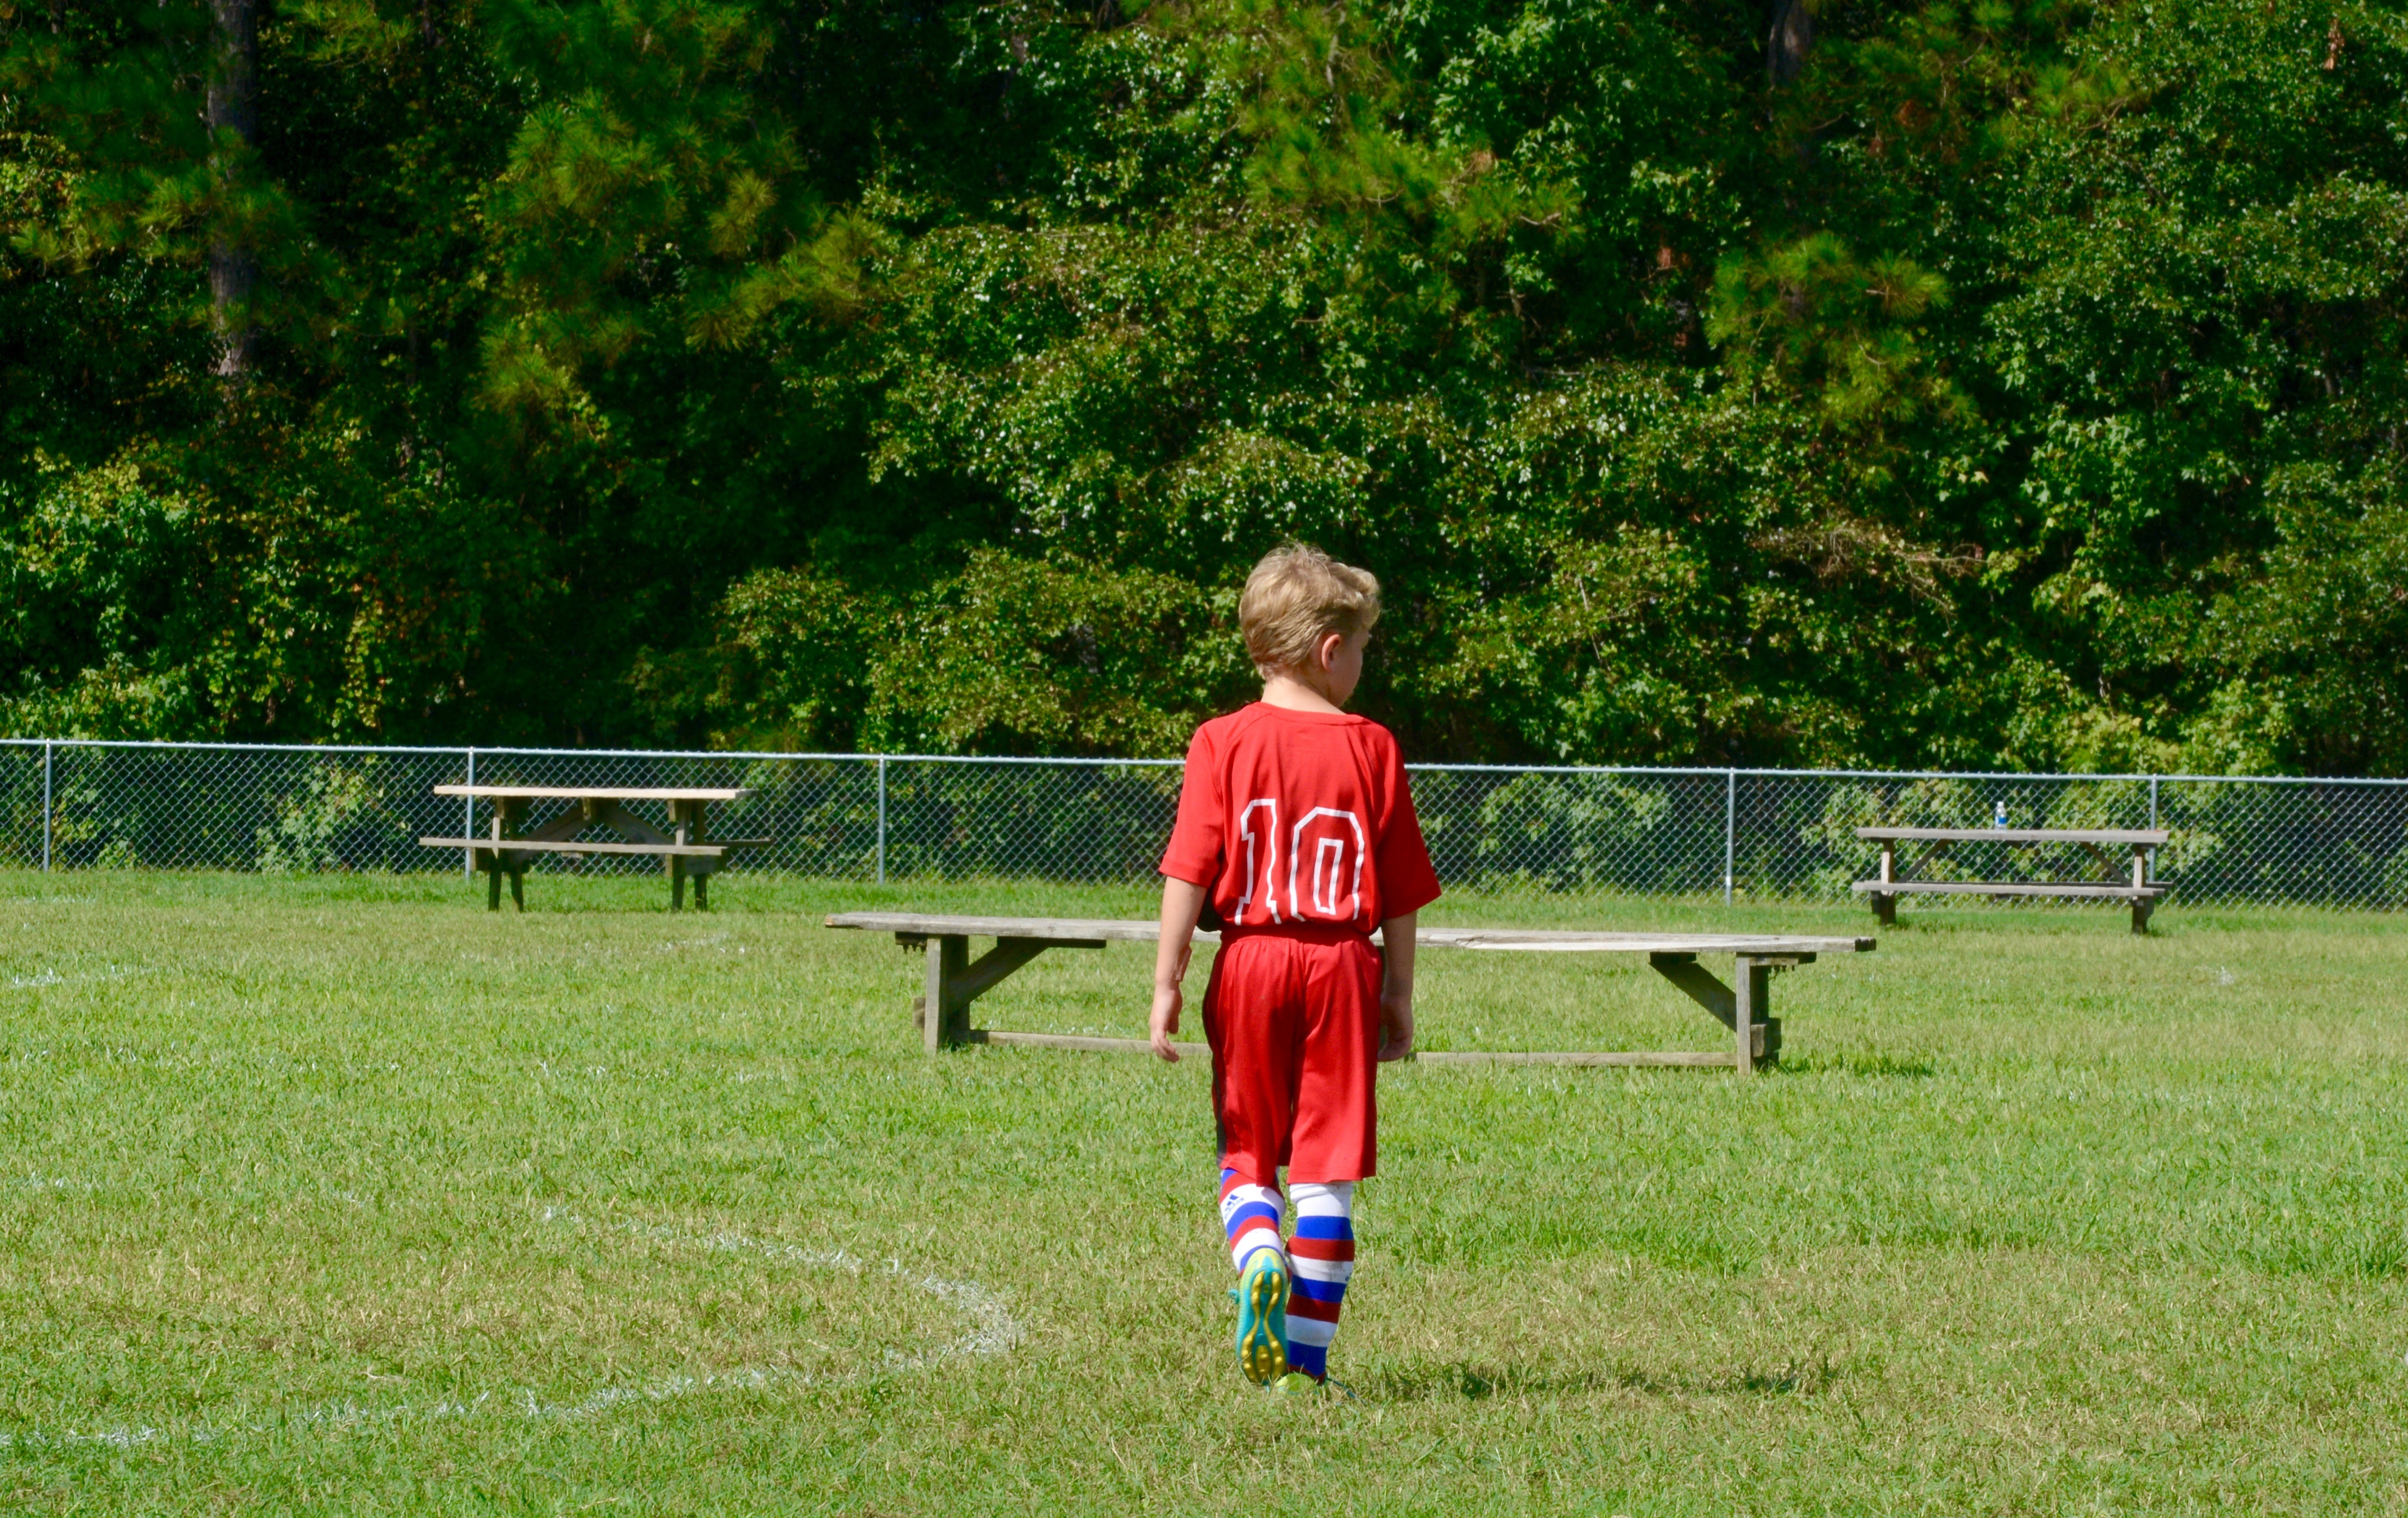
boy, soccer, player, sports, grandson